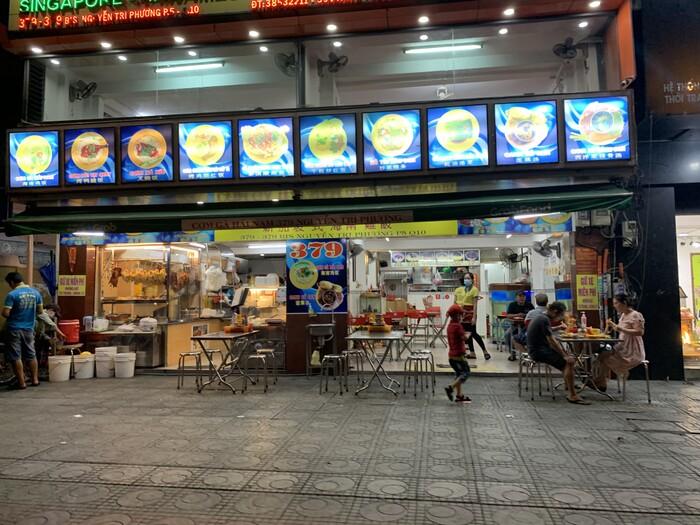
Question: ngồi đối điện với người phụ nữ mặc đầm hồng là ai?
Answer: ngồi đối điện với người phụ nữ mặc đầm hồng là người đàn ông mặc áo xám